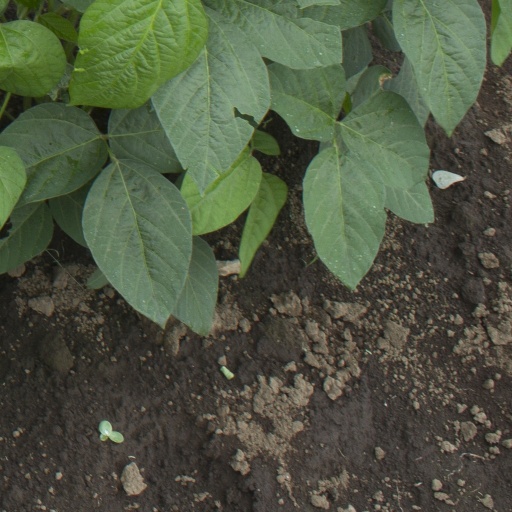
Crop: soybean